Alligerville Historic District

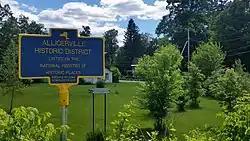
NY State historical marker for Alligerville, NY

Alligerville Historic District is a national historic district located at Alligerville, Ulster County, New York. It encompasses 81 contributing buildings, 5 contributing sites, and 8 contributing structures in the hamlet of Alligerville. It developed after 1828 around Lock 21 (originally Lock 22) on the Delaware and Hudson Canal and includes notable examples of Greek Revival, Gothic Revival, and Italian Villa architecture. Notable contributing resources include the John & Catrina Alliger House (c. 1828), Reformed Dutch Church of the Clove Chapel (c. 1858), Ira Brodhead House (c. 1851), John Forbes Hotel (c. 1868), Alligerville Post Office (c. 1920), Thomas S. Schoonmaker Farm (1830), Union Free District No. 1 School (1878, 1966), Canal Outbuilding (c. 1850), Hall-Latinville Summer Cottages (c. 1935), and Hall-Barrett Summer Cottage (c. 1935).